Tristan thrush

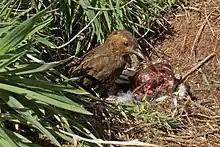
Scavenging on dead bird on Nightingale Island

An opportunistic omnivore and scavenger, the thrush feeds on earthworms and other invertebrates of the soil and leaf litter, as well as on carrion, berries, the eggs and fledglings of other birds, and kitchen scraps.